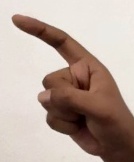
ASL sign: Z